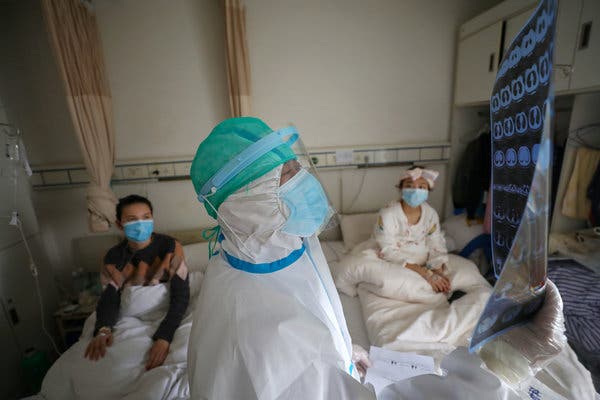
Objects detected:
Mask
Mask
Mask
Face_Shield
Gloves
Coverall
Gloves